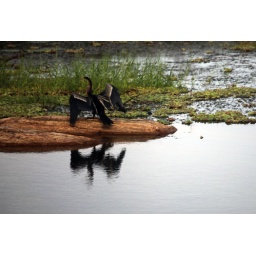
Indian Comorant by the water in Yala forest Sri Lanka